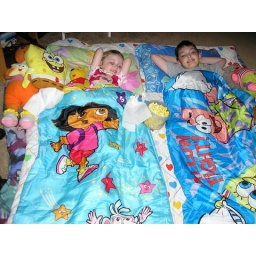
kids having a sleepover in our computer room (our extra bedroom that contains a television 2005